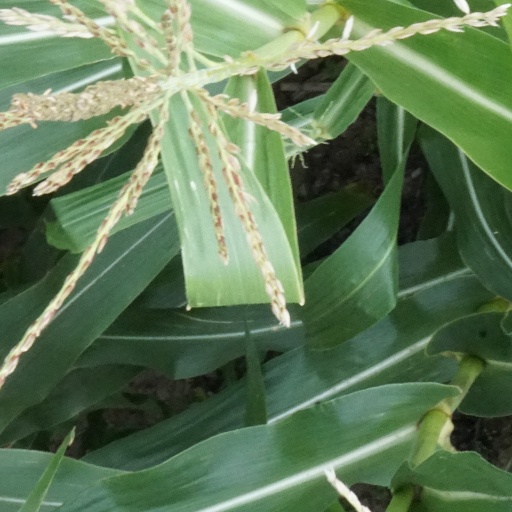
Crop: maize; corn